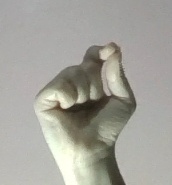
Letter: fa